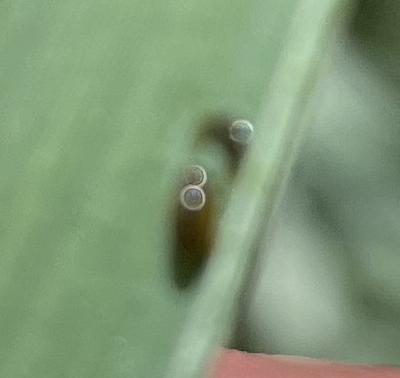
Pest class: cereal_leaf_beetle